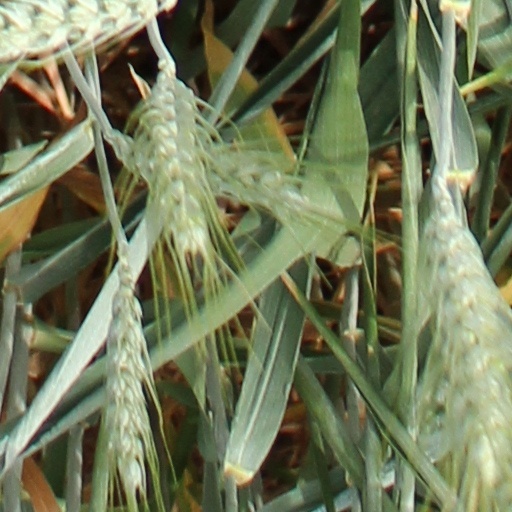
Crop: wheat